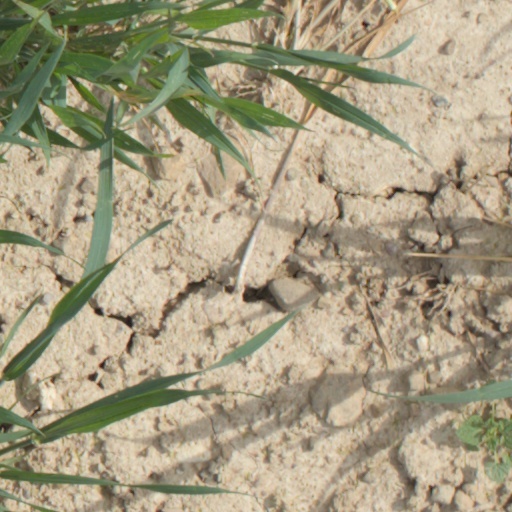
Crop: wheat